Nikolai Bochko

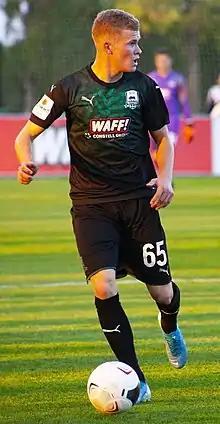
Bochko with Krasnodar-2 in 2019

Nikolai Nikolayevich Bochko (born 1 March 1999) is a Russian football player who plays for FC Dynamo Kirov.